Cincinnati East Manufacturing and Warehouse District

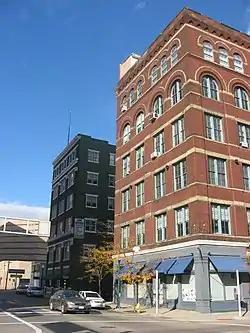
Sycamore Street in the district

Cincinnati East Manufacturing and Warehouse District is a registered historic district in Cincinnati, Ohio, listed in the National Register on March 12, 1999. It contains 23 contributing buildings. It is roughly bounded E. Court Street, E. 8th Street, Broadway, and Main Street in the central business district.